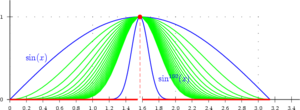
La convergence uniforme d'une suite de fonctions est une forme de convergence plus exigeante que la convergence simple. La convergence devient uniforme quand toutes les suites avancent vers leur limite respective avec une sorte de « mouvement d'ensemble ».
En mathématiques, la convergence simple ou ponctuelle est une notion de convergence dans un espace fonctionnel, c’est-à-dire dans un ensemble de fonctions entre deux espaces topologiques. C'est une définition peu exigeante : elle est plus facile à établir que d'autres formes de convergence, notamment la convergence uniforme et le passage à la limite possède donc moins de propriétés : une suite de fonctions continues peut ainsi converger simplement vers une fonction qui ne l'est pas.
PSTricks est une extension de LaTeX qui permet d'utiliser la majeure partie des possibilités de PostScript.